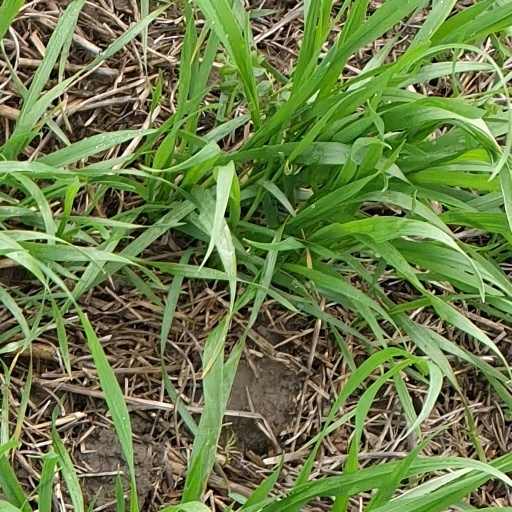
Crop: wheat